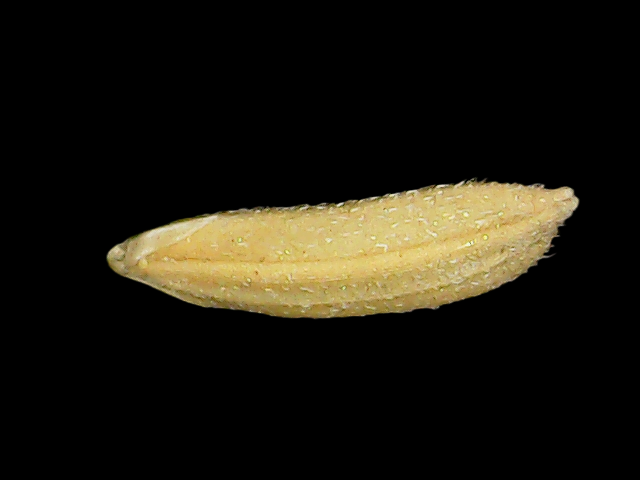
Rice variety: Binadhan16